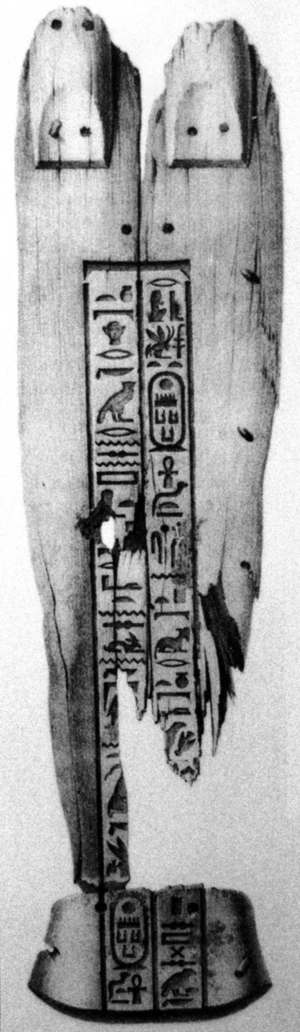
La pyramide de Mykérinos est la plus petite des trois grandes pyramides du plateau de Gizeh. Elle s'élève à la hauteur de 63 mètres à l'extrémité Sud du plateau, ne représentant qu'un dixième du volume de la plus grande, la pyramide de Khéops. Dominant un complexe composé de deux temples reliés par une chaussée et de trois pyramides satellites, elle est de type à faces lisses et fut élevée sous la IVᵉ dynastie durant l'Ancien Empire pour le pharaon Mykérinos. De nombreux signes d'inachèvement montrent que la mort du souverain intervint au cours de l'édification du monument.